Karim Khan Zand

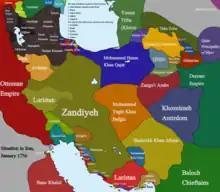
Situation in Iran around January 1756

A year later, in early 1753, Ali Mardan together with a former Afsharid diplomat and a son of the former Safavid shah Tahmasp II (r. 1729–1732) had returned to Iran and began assembling an army in Luristan, and received the support of the Pashtun military leader Azad Khan Afghan. Some months later, they marched into the domains of Karim Khan, but Tahmasp II's son, who had been announced as Sultan Husayn II, began revealing himself as an unfit candidate as Safavid shah—this hindered their march, and resulted in the desertion of many of their men.